Christmas Island, Nova Scotia

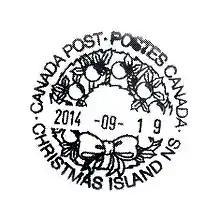
Postmark from Christmas Island

The post office of Christmas Island gets thousands of postcards and packages a day—up to a thousand on the busiest days—during the peak holiday timeframe. These come from around the world during Christmastime so they can be sent on to their destinations with the unique Christmas Island postmark. Greeting cards and packages come from as far as Hong Kong, Seoul, Paris, Mexico City, Sydney, Tahiti and various points across Canada and the United States from collectors and holiday enthusiasts to be franked with the official postmark of Christmas Island. Each year the post office mails out from 12,000 to 14,000 Christmas cards hand-stamped with the special postmark.